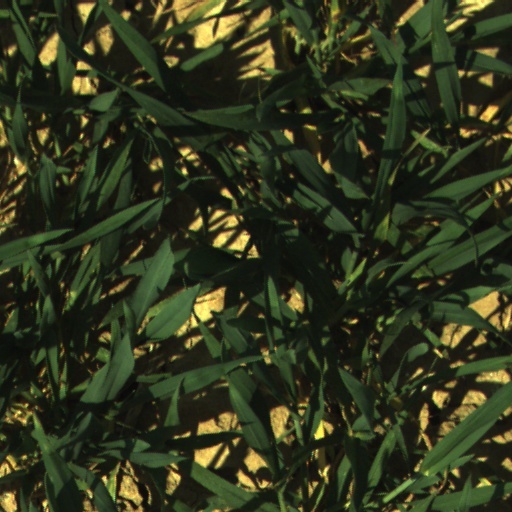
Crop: wheat